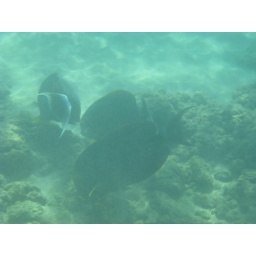
taken while snokeling off Maui. taken while snokeling off Maui. Some off a boat near Molikini and some off beach near 4 Seasons at Waileia. taken while snokeling off Maui. Some off a boat near Molikini and some off beach near 4 Seasons at Waileia.